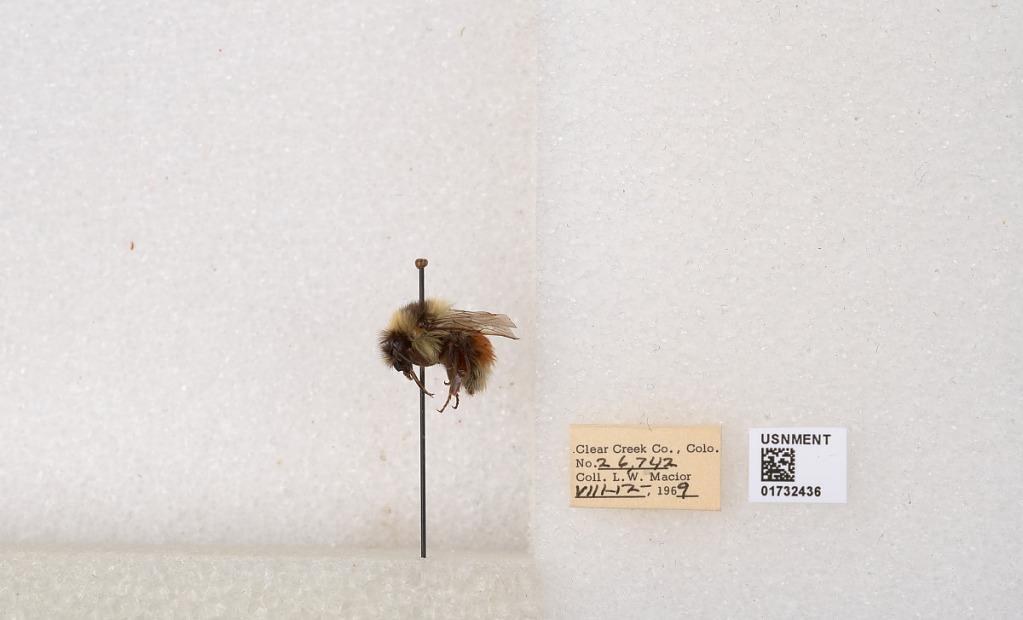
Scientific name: Bombus (Pyrobombus) sylvicola Kirby
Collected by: L. Macior
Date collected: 1969-8-12
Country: United States
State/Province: Colorado
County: Clear Creek
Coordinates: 39.7006, -105.694